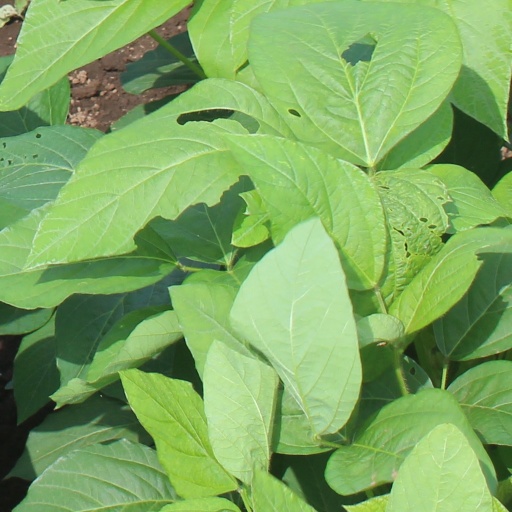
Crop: soybean